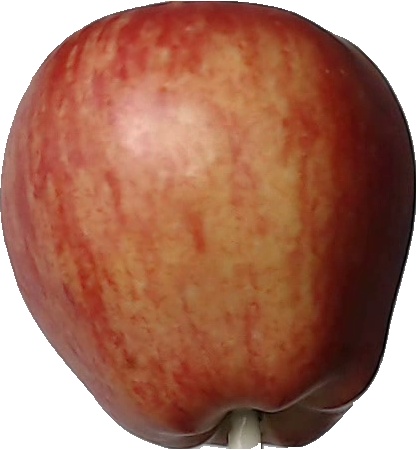
Label: apple_red_1